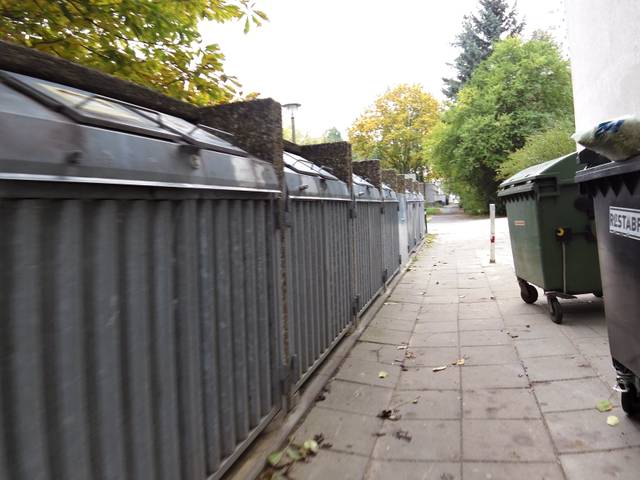
Region: Germany
Coordinates: 51.324, 12.39